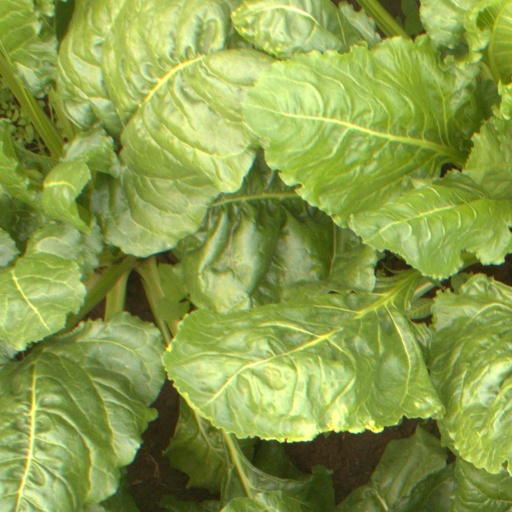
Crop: sugar beet